Le'Veon Bell

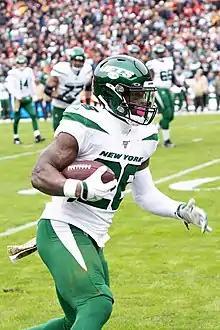
Bell in a game against the Washington Redskins

The Pittsburgh Steelers selected Bell in the second round with the 48th overall pick in the 2013 NFL Draft. He was the second running back to be selected that year, only behind Giovani Bernard (37th overall, Bengals). On June 3, 2013, the Steelers signed Bell to a four-year, $4.12 million rookie contract that included $2.27 million guaranteed and a signing bonus of $1.37 million.